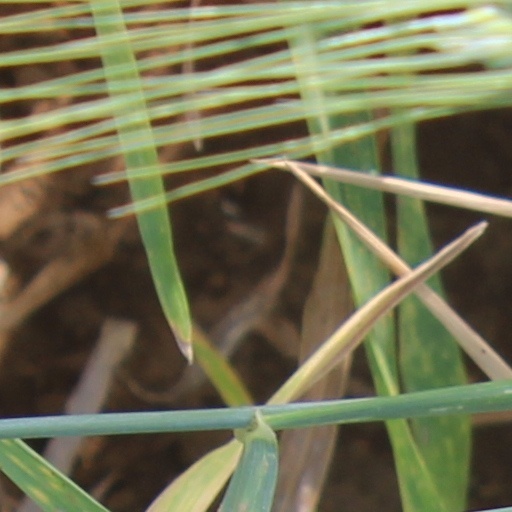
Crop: wheat